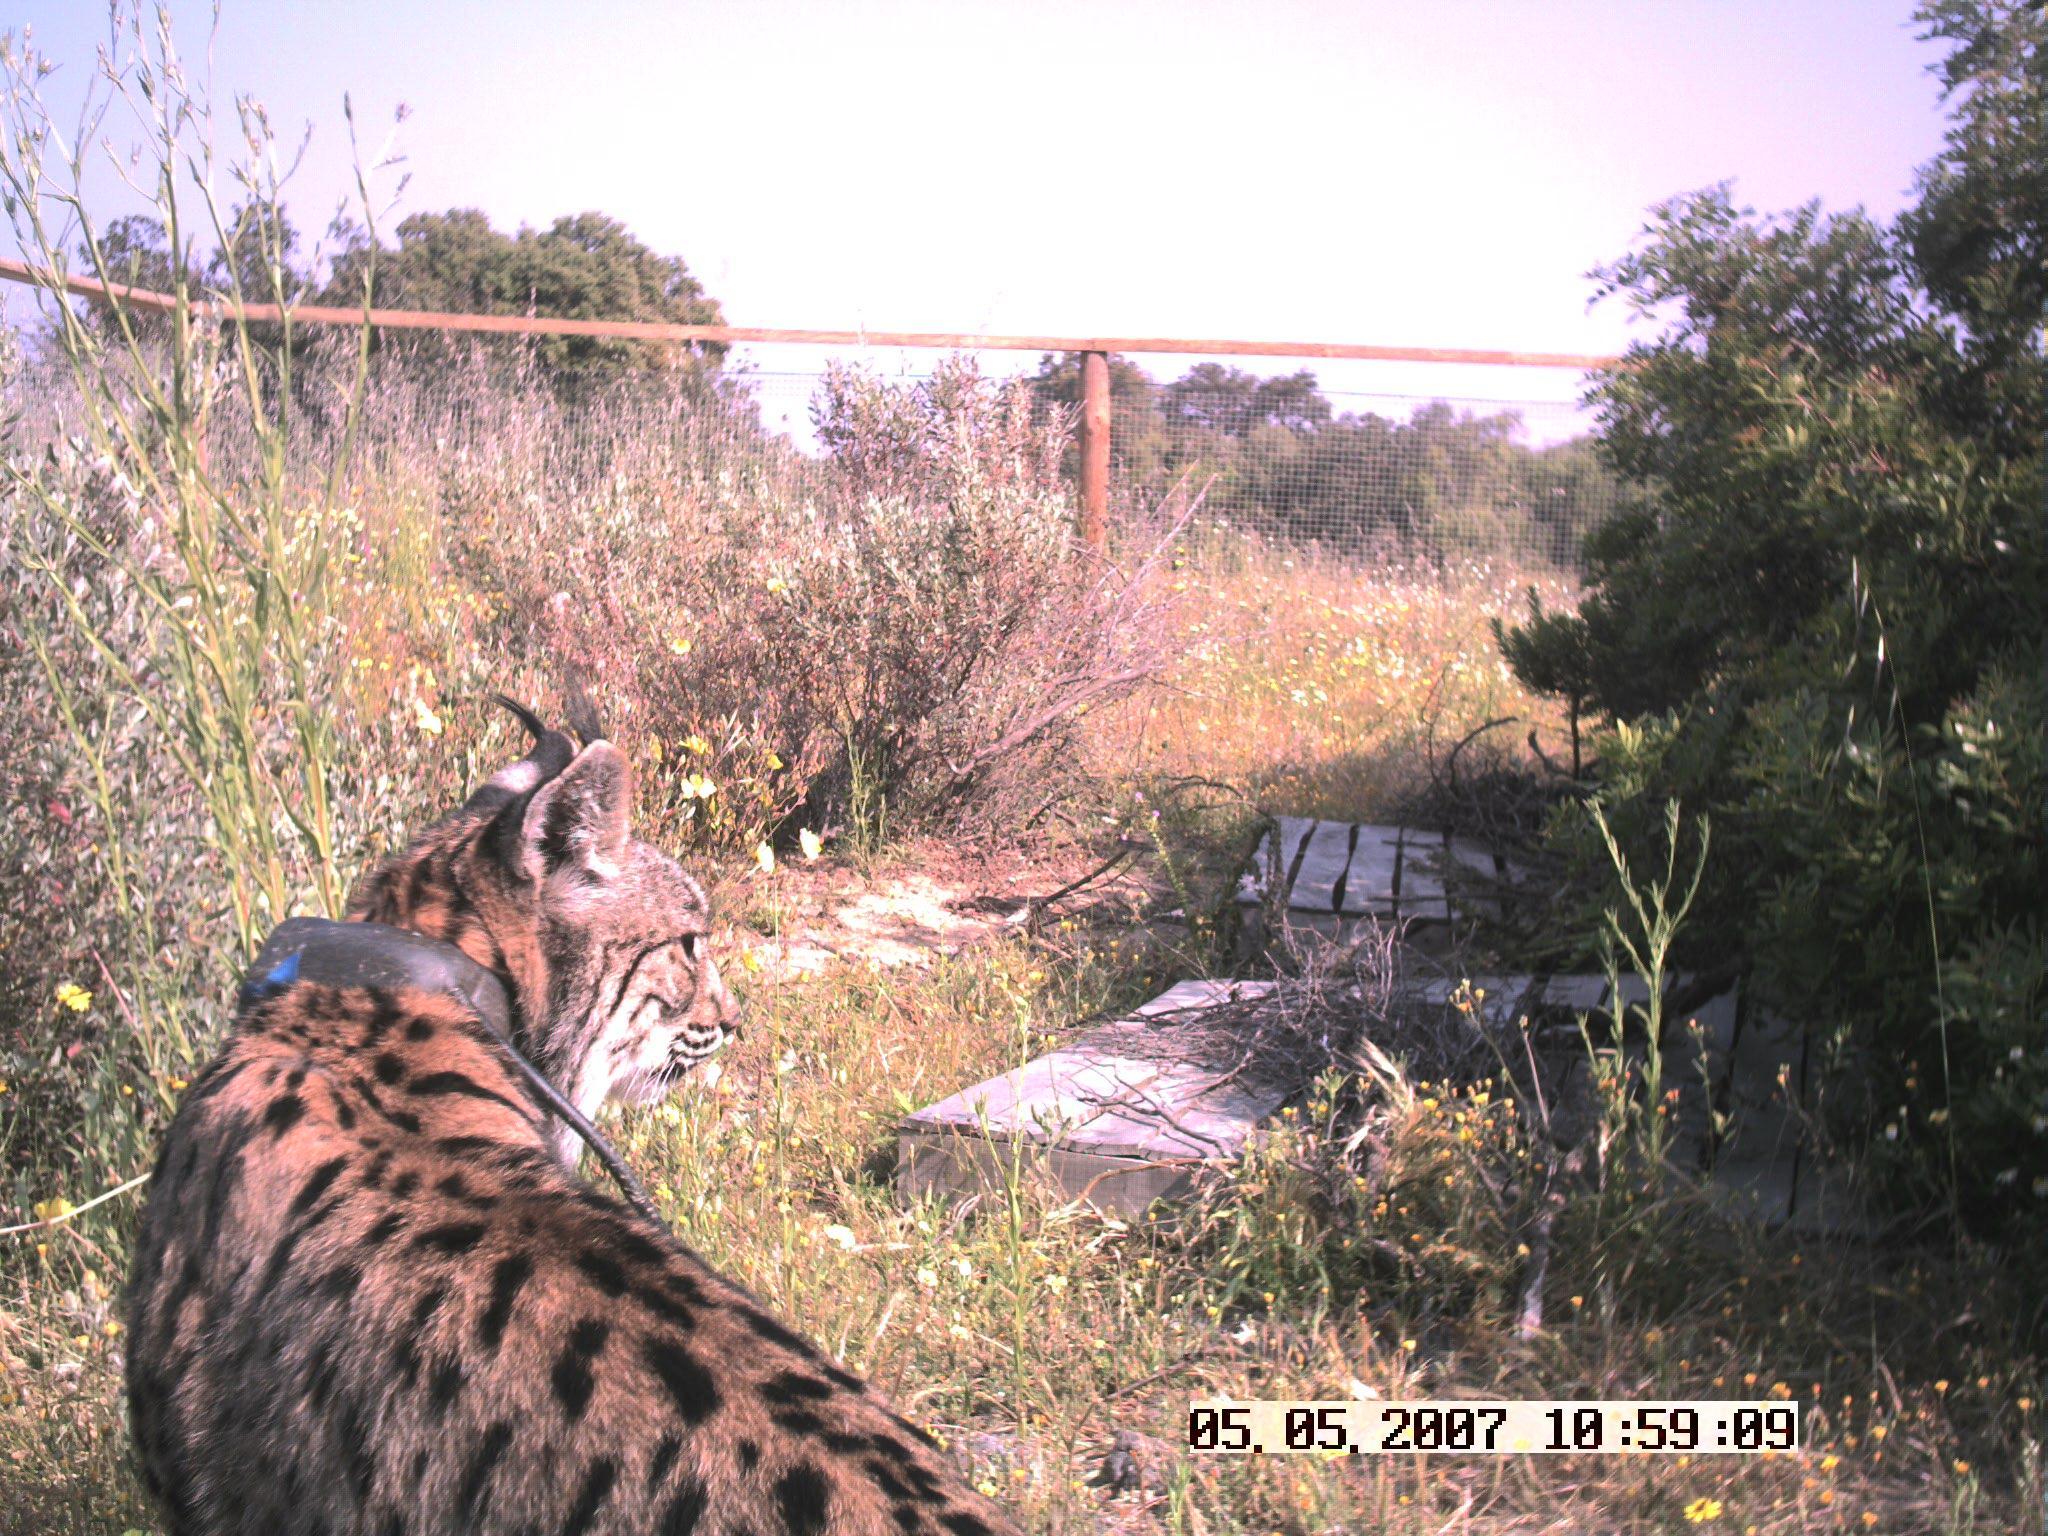
Species: Lynx pardinus